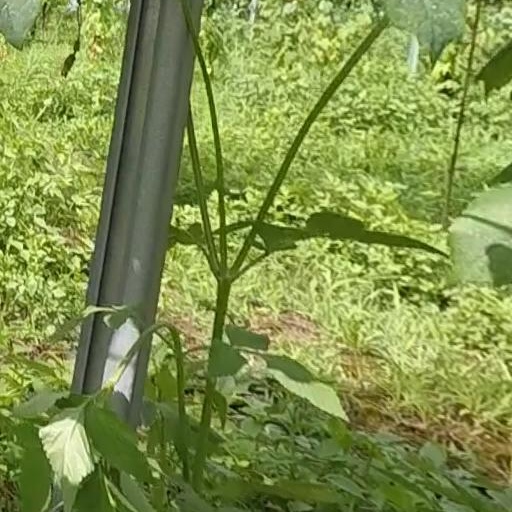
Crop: grape